Dear Mr. Watterson

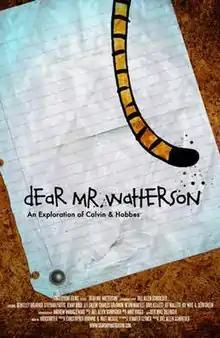
The poster for "Dear Mr. Watterson"

Dear Mr. Watterson is a 2013 American documentary film directed by Joel Allen Schroeder, produced by Christopher Browne and Matt McUsic, with Andrew P. Waruszewski as the cinematographer. The film follows the career of Bill Watterson, the author of the comic strip "Calvin and Hobbes", and the influence of both the author and the comic strip on the world.